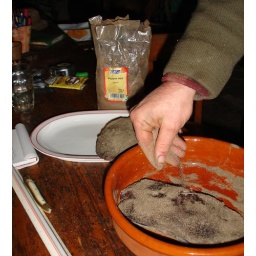
Cover the side of duck completely in ground pepper